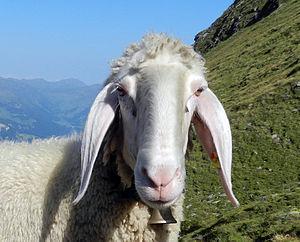
Le mouton du Tyrol, ou mouton alpin du Tyrol, est une race ovine originaire du Tyrol. Il est élevé du côté autrichien et du côté italien.